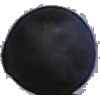
Label: blue_grape